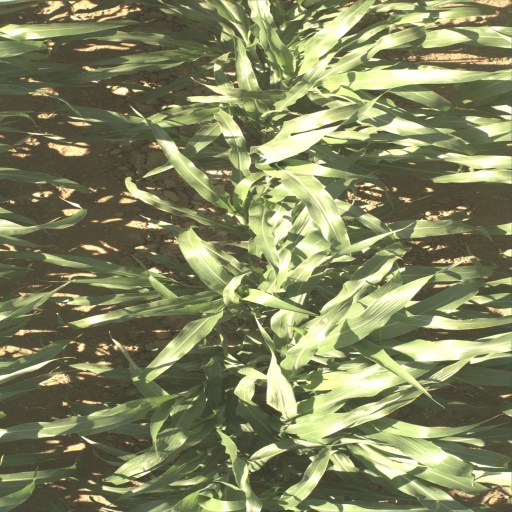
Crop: sorghum